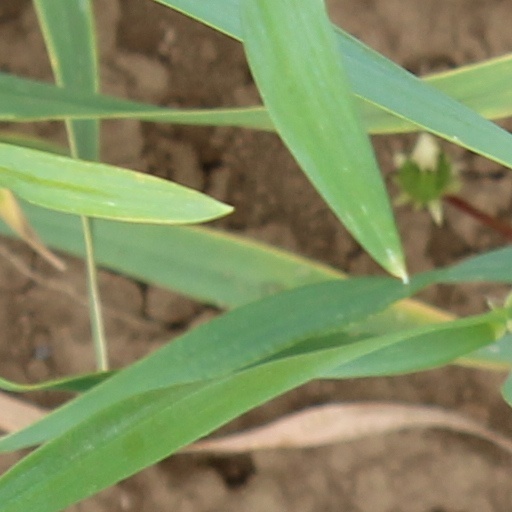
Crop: wheat